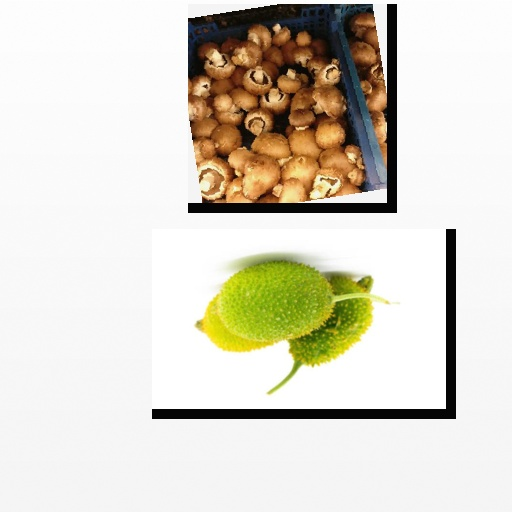
Food items: mushroom, spiny_gourd